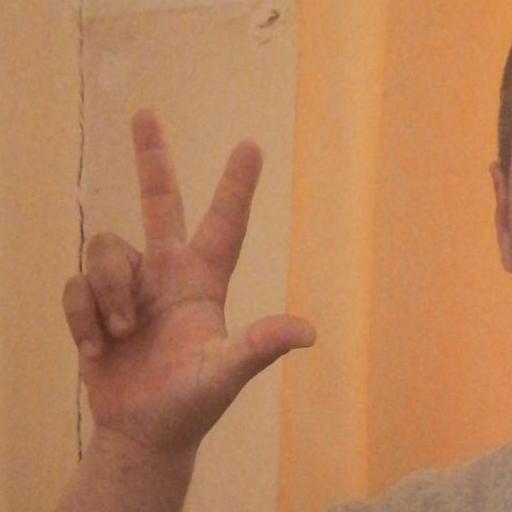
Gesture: three2